Gerontoformica

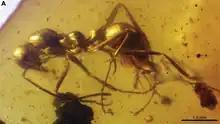
"G. spiralis" holotype

With a holotype and six paratypes, "G. spiralis" was described with the largest number of fossils of any "Gerontoformica" species. The species is noted for its similarity in appearance to "G. orientalis", though the two are separated by several features and some of the features seen on "G. spiralis" are not visible on the "G. orientalis" holotype worker. Workers of "G. spiralis" are the smallest in the genus, ranging in body length between . The head capsules are an inverted teardrop shape, with the compound eyes bulging from the head when viewed from the front. There are curved and spiral like carinae which start at the antennae sockets and curve around to the bottom margins of the compound eyes. The trapezoid shaped clypeus has raised areas on both edges and in a mound at its middle. Sparse setae are found on upper surface of the clypeus and approximately 25 denticles line the lower edge. The head is connected to the pronotum with a broad attachment area, while the petiole is a node shape. The metapleural gland forms an oval shaped opening that is located above the metacoxae.